Oxley v Hiscock

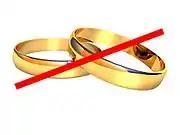

is a widely-reported English land law and family law case, concerning cohabitants' constructive trusts and their quantification in a home's equity value.